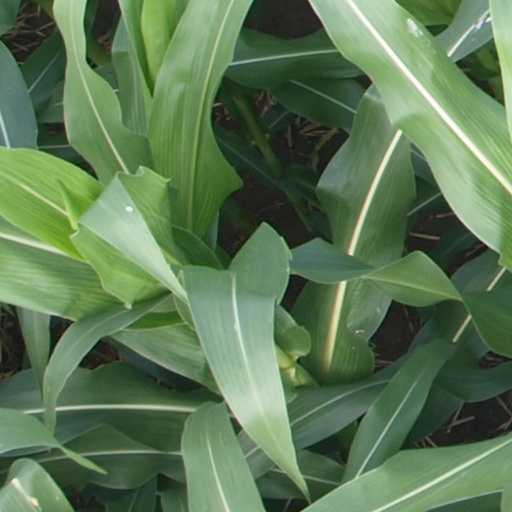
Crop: maize; corn